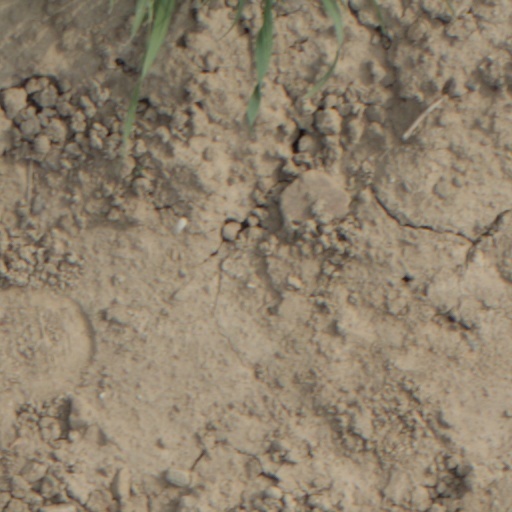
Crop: wheat